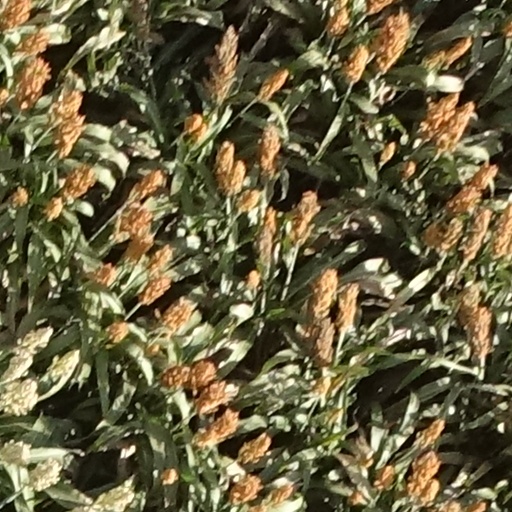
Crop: sorghum